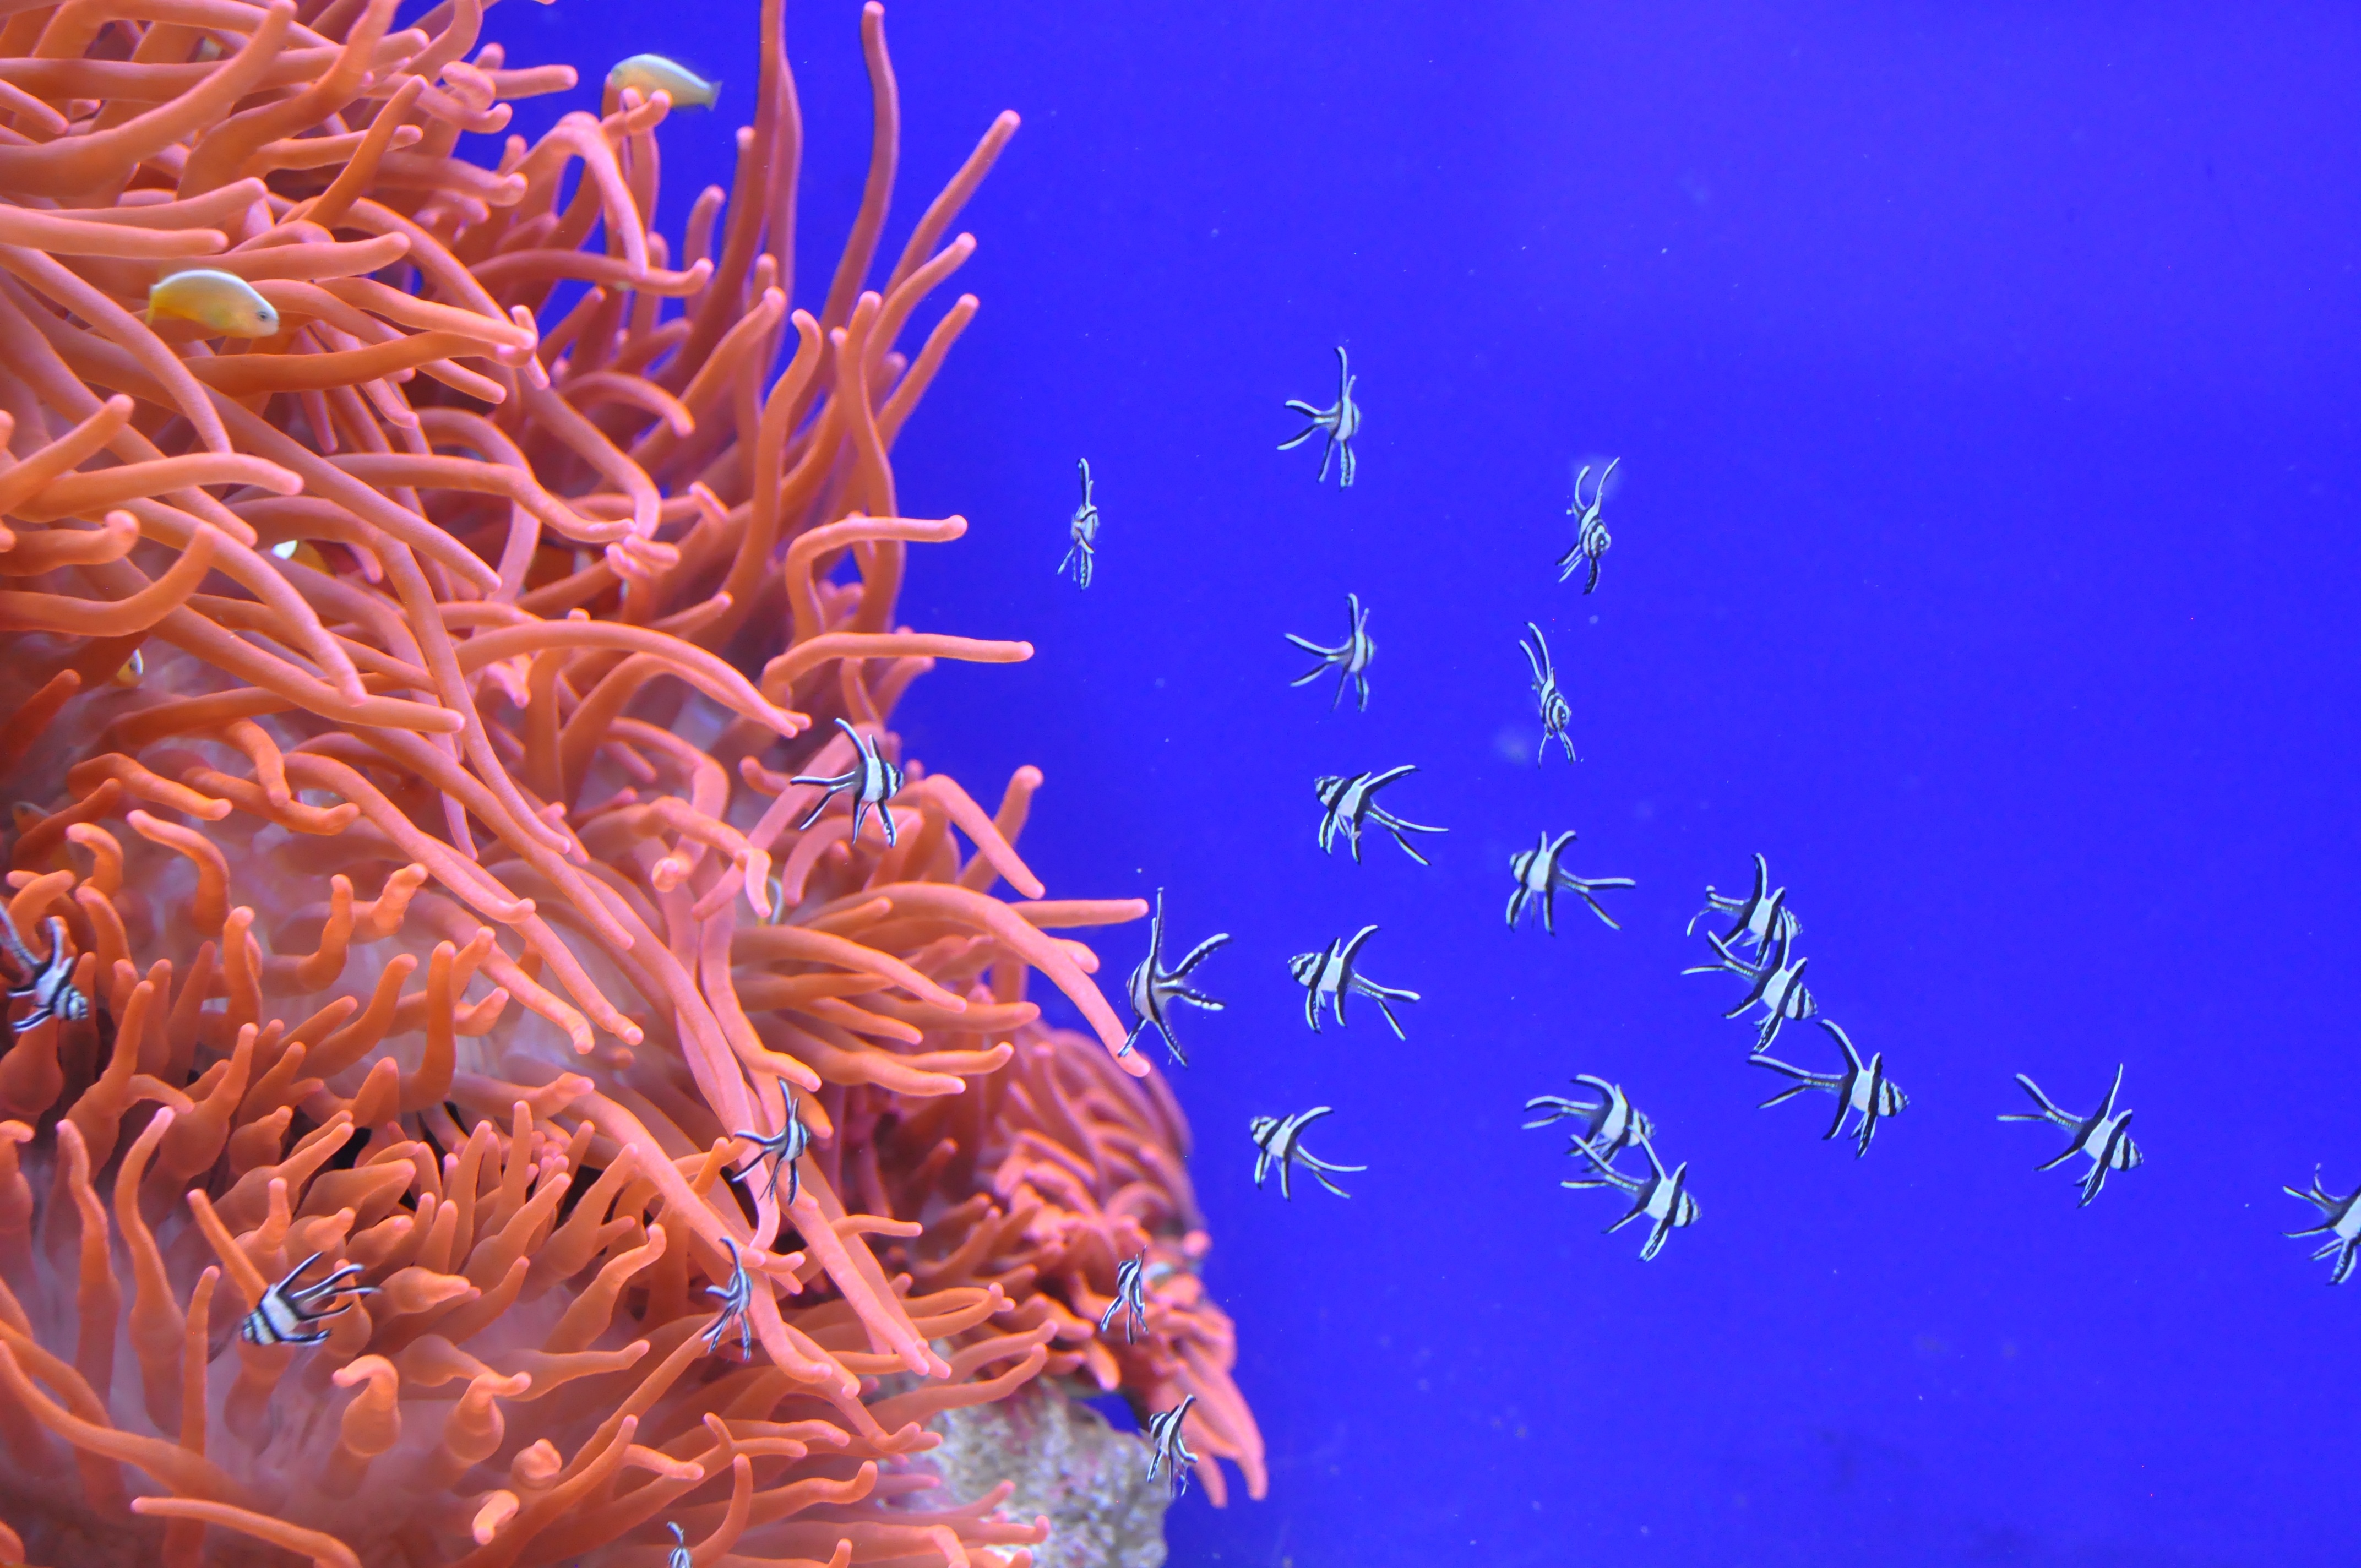
sea, water, animal, underwater, biology, blue, fish, coral, coral reef, invertebrate, reef, cnidaria, organism, and small, sailfish, sea anemone, marine biology, coral reef fish, marine invertebrates, deep sea fish, pomacentridae